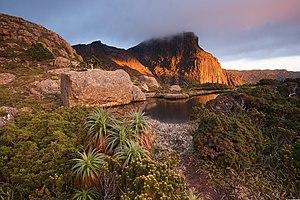
Le Mont Anne drapé de nuages, vu du campement de High Shelf. Photo prise dans le Parc national Southwest, en Tasmanie (Australie). Le Parc national Southwest fait partie de la Zone de nature sauvage de Tasmanie (Tasmanian Wilderness), classée au patrimoine mondial.